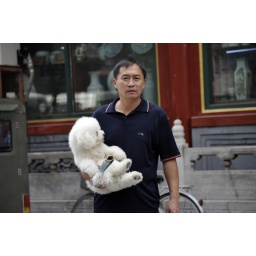
A man and his dog in street in Beijing.